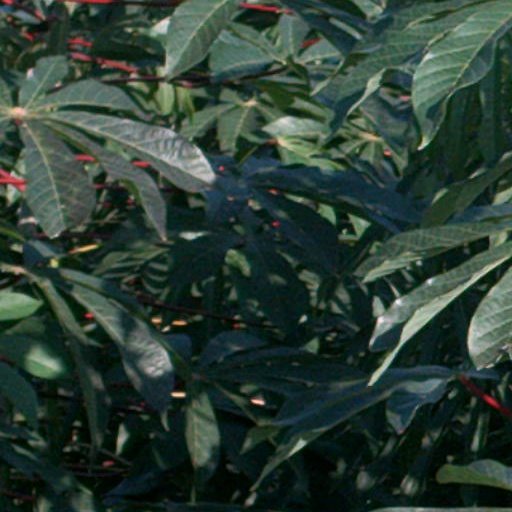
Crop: cassava